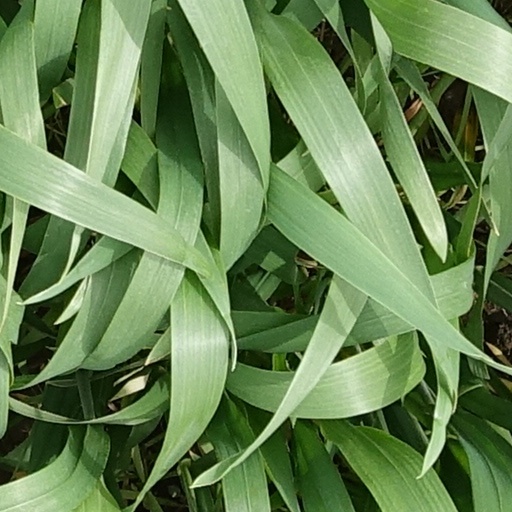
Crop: wheat